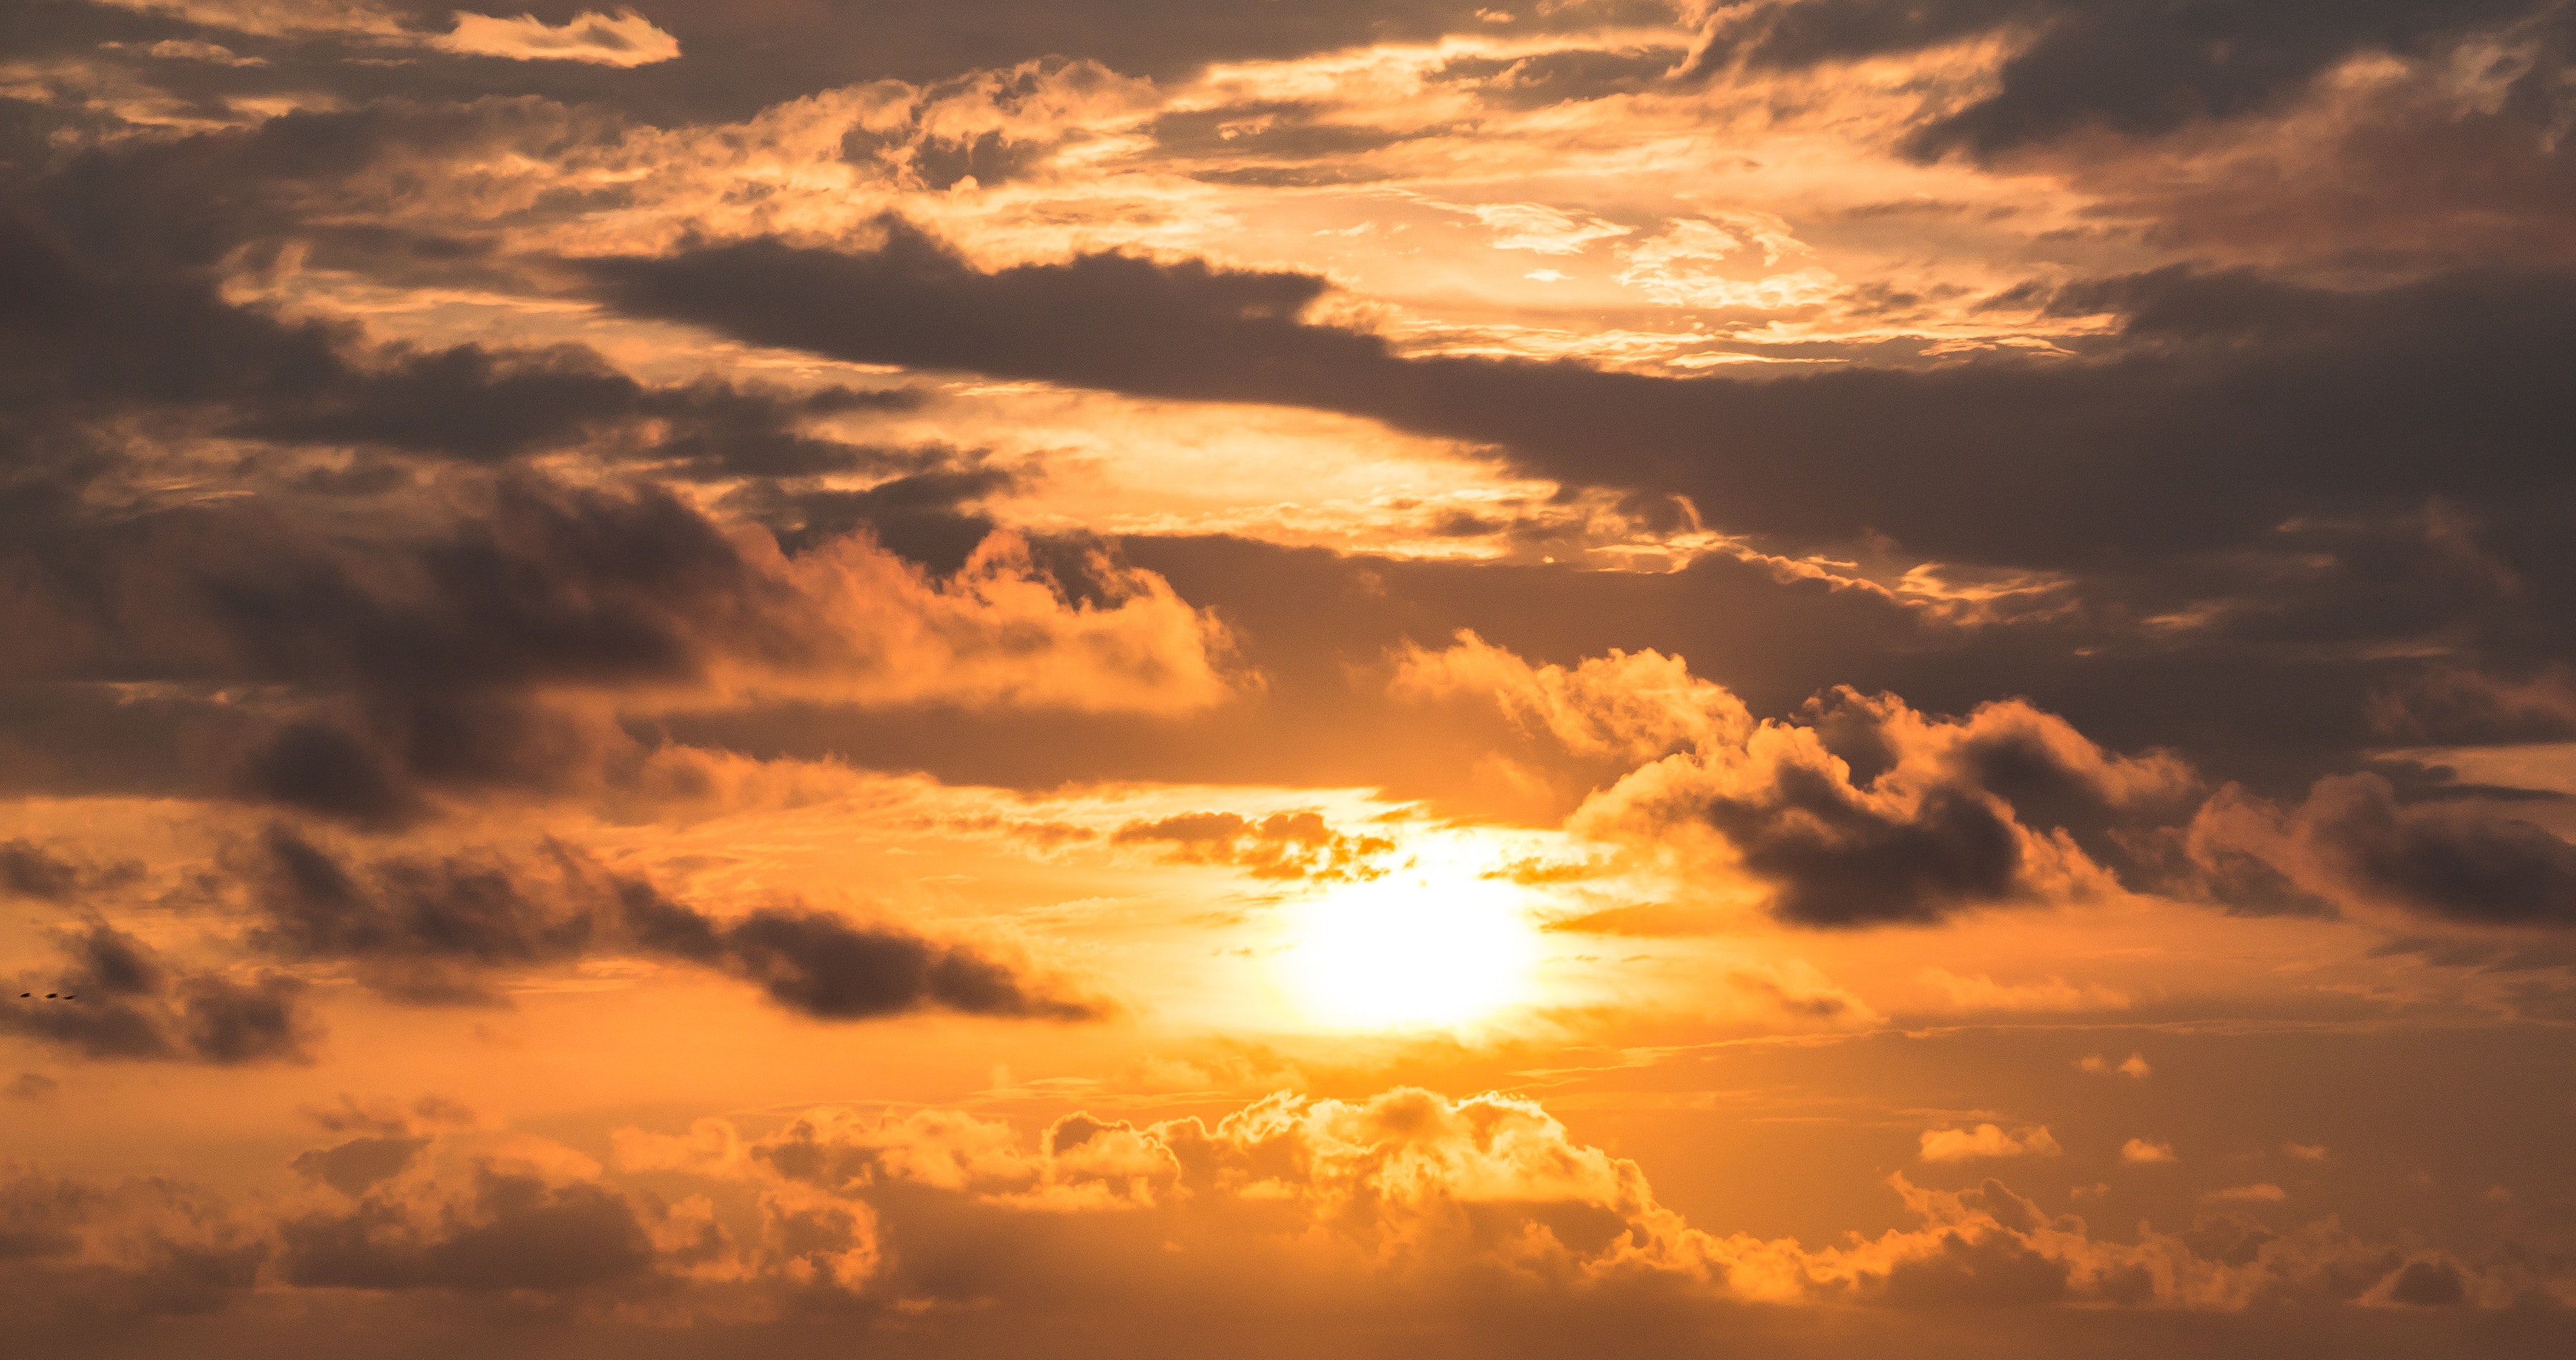
sky, afterglow, cloud, daytime, sunset, sunrise, sun, evening, atmosphere, horizon, cumulus, sunlight, morning, red sky at morning, dusk, orange, calm, dawn, heat, meteorological phenomenon, astronomical object, sea, landscape